List of parks in Warrington

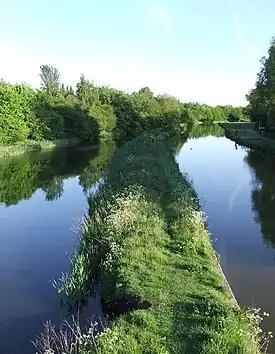
Sankey Brook "(left)" and Sankey Canal "(right)" within Sankey Valley Park

Here is a list of parks and areas of natural interest in Warrington, England.